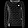
Label: Pullover